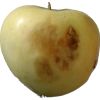
Label: Apple hit 1